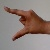
The image shows a hand gesture representing the letter 'Z' in Indian Sign Language.